Jeju Province

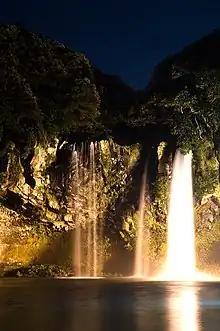
Cheonjiyeon Waterfall in Jeju

"Doldam" refers to the traditional use of piled volcanic stones, often without any adhesives between them, on Jeju Island. Various structures, namely walls around fields (called "batdam") are created. It is considered a skill to be able to create a resilient "doldam" structure, using only gravity and the angular shapes of the rocks, that can resist Jeju's strong winds. Such structures can be found throughout Jeju, and are used for a wide variety of purposes.